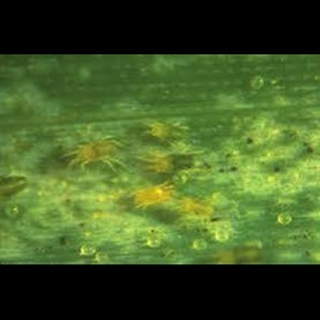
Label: wheat_mite